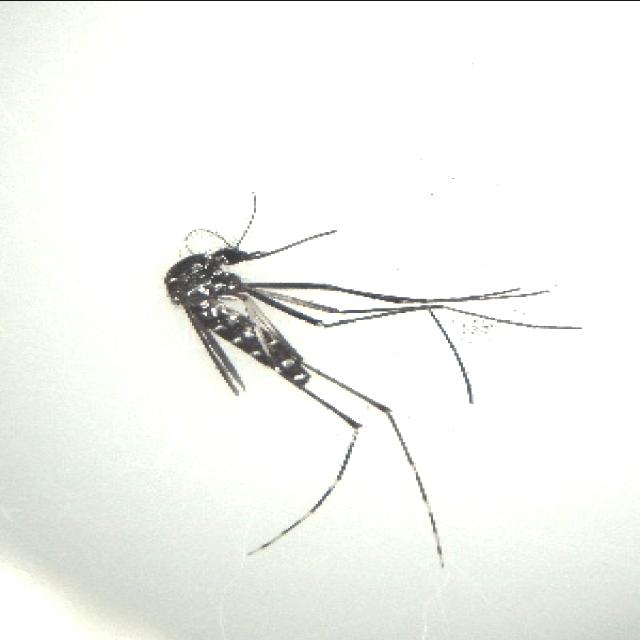
Species: aedes_albopictus